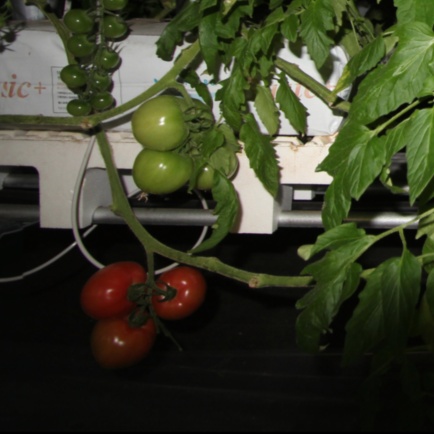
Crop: tomato